Lykke Li

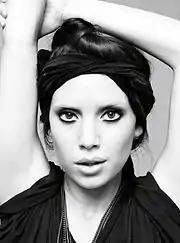
Lykke Li in 2009

Lykke Li performed live with a pared-down drum kit, a necklace made out of percussive instruments, a guitar, a bass and a microphone. "Youth Novels" was placed on many of the year's Best Of lists and saw Lykke Li sell out tours, including sets at festivals Glastonbury, Coachella and Lollapalooza. She appeared on "Late Night with Conan O'Brien".